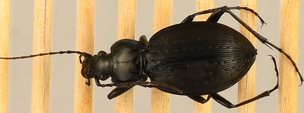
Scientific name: Carabus goryi
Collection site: Mountain Lake Biological Station NEON (MLBS), plot MLBS_001